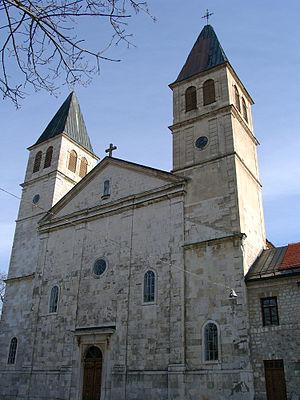
Le canton 10 est un canton de la Fédération de Bosnie-et-Herzégovine dont la capitale et la plus grande ville est Livno. Le canton est situé à l'ouest de la Fédération. Il correspond approximativement à la région historique de Tropolje.
Livno est une ville et une municipalité de Bosnie-Herzégovine située dans le canton 10 et dans la Fédération de Bosnie-et-Herzégovine. Selon les premiers résultats du recensement bosnien de 2013, la ville intra muros compte 9 045 habitants et la municipalité 37 487.
Le couvent franciscain de Gorica est un couvent de franciscains situé près de Livno en Bosnie-Herzégovine. Il a sans doute été fondé au XIVᵉ siècle et son église, dédiée à Saint Pierre et Saint Paul date de 1854 ; il est inscrit sur la liste des monuments nationaux de Bosnie-Herzégovine.